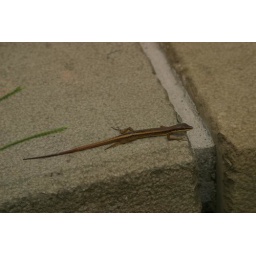
little lizard on a stone wall near the lake